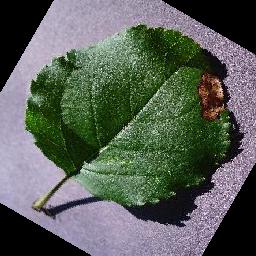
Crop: apple
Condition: black_rot